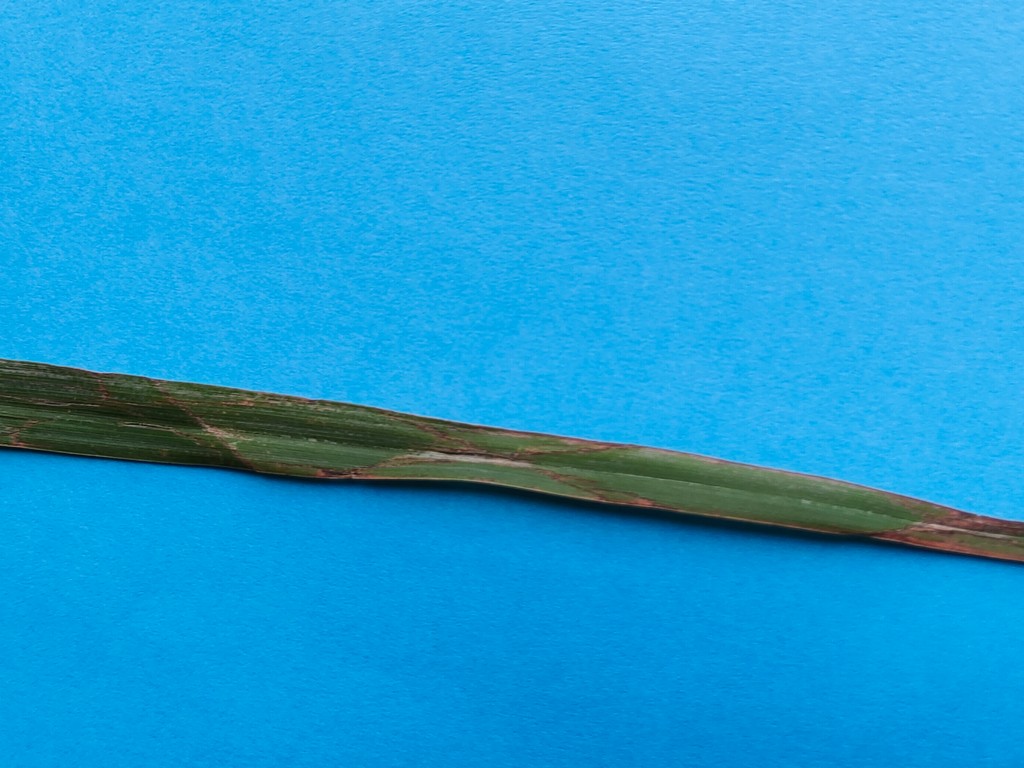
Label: Unhealthy